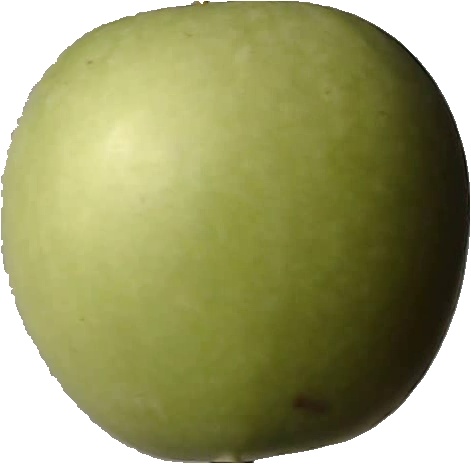
Label: apple_granny_smith_1